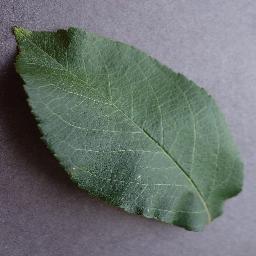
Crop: apple
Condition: healthy